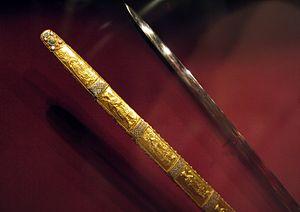
Le Trésor impérial au palais de la Hofburg à Vienne, en Autriche, abrite une précieuse collection de trésors séculaires et ecclésiastiques couvrant plus de mille ans d'histoire européenne. L’entrée du trésor se trouve au Schweizerhof, la partie la plus ancienne du palais, qui a été reconstruite au xviᵉ siècle dans le style de la Renaissance sous l’empereur germanique Ferdinand Iᵉʳ. Le Trésor est affilié au Kunsthistorisches Muséum. Il est présenté dans 21 pièces. Il a été réuni par la Maison de Habsbourg au cours des siècles. Il est notamment composé de la couronne impériale, l'orbe et le sceptre d'Autriche, et des regalia du Saint-Empire, y compris la couronne du Saint Empire.